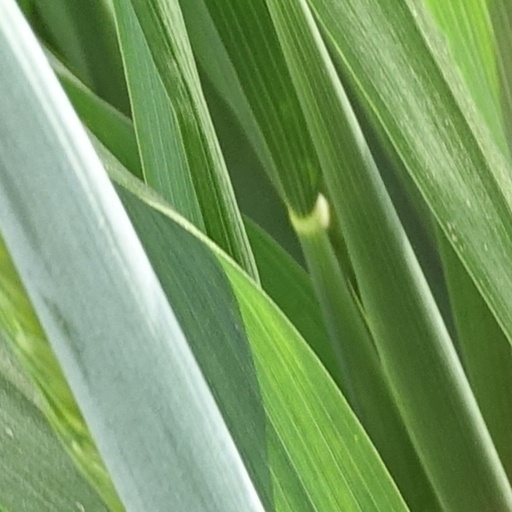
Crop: wheat